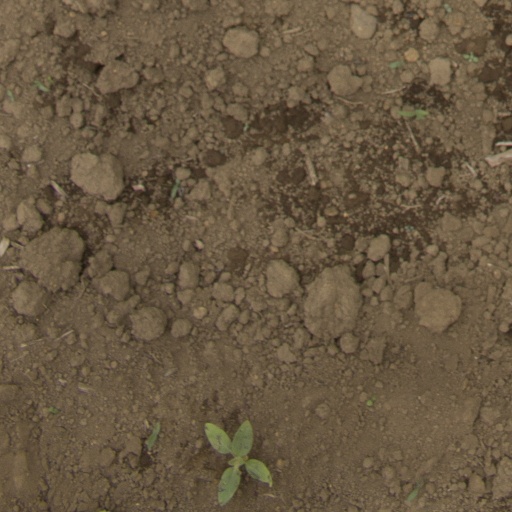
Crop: Jerusalem artichoke